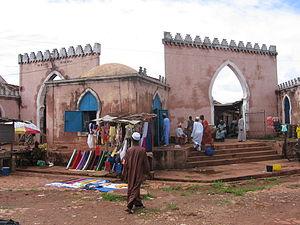
Bafatá est une ville de Guinée-Bissau située dans le centre du pays. Lors du recensement de 2005, la population était de 22 521 habitants, ce qui en fait la seconde ville du pays. La ville est renommée pour son activité industrielle, notamment pour la fabrication de briques.